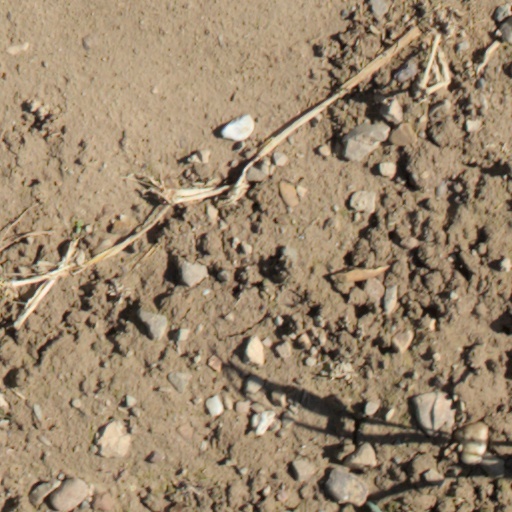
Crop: wheat